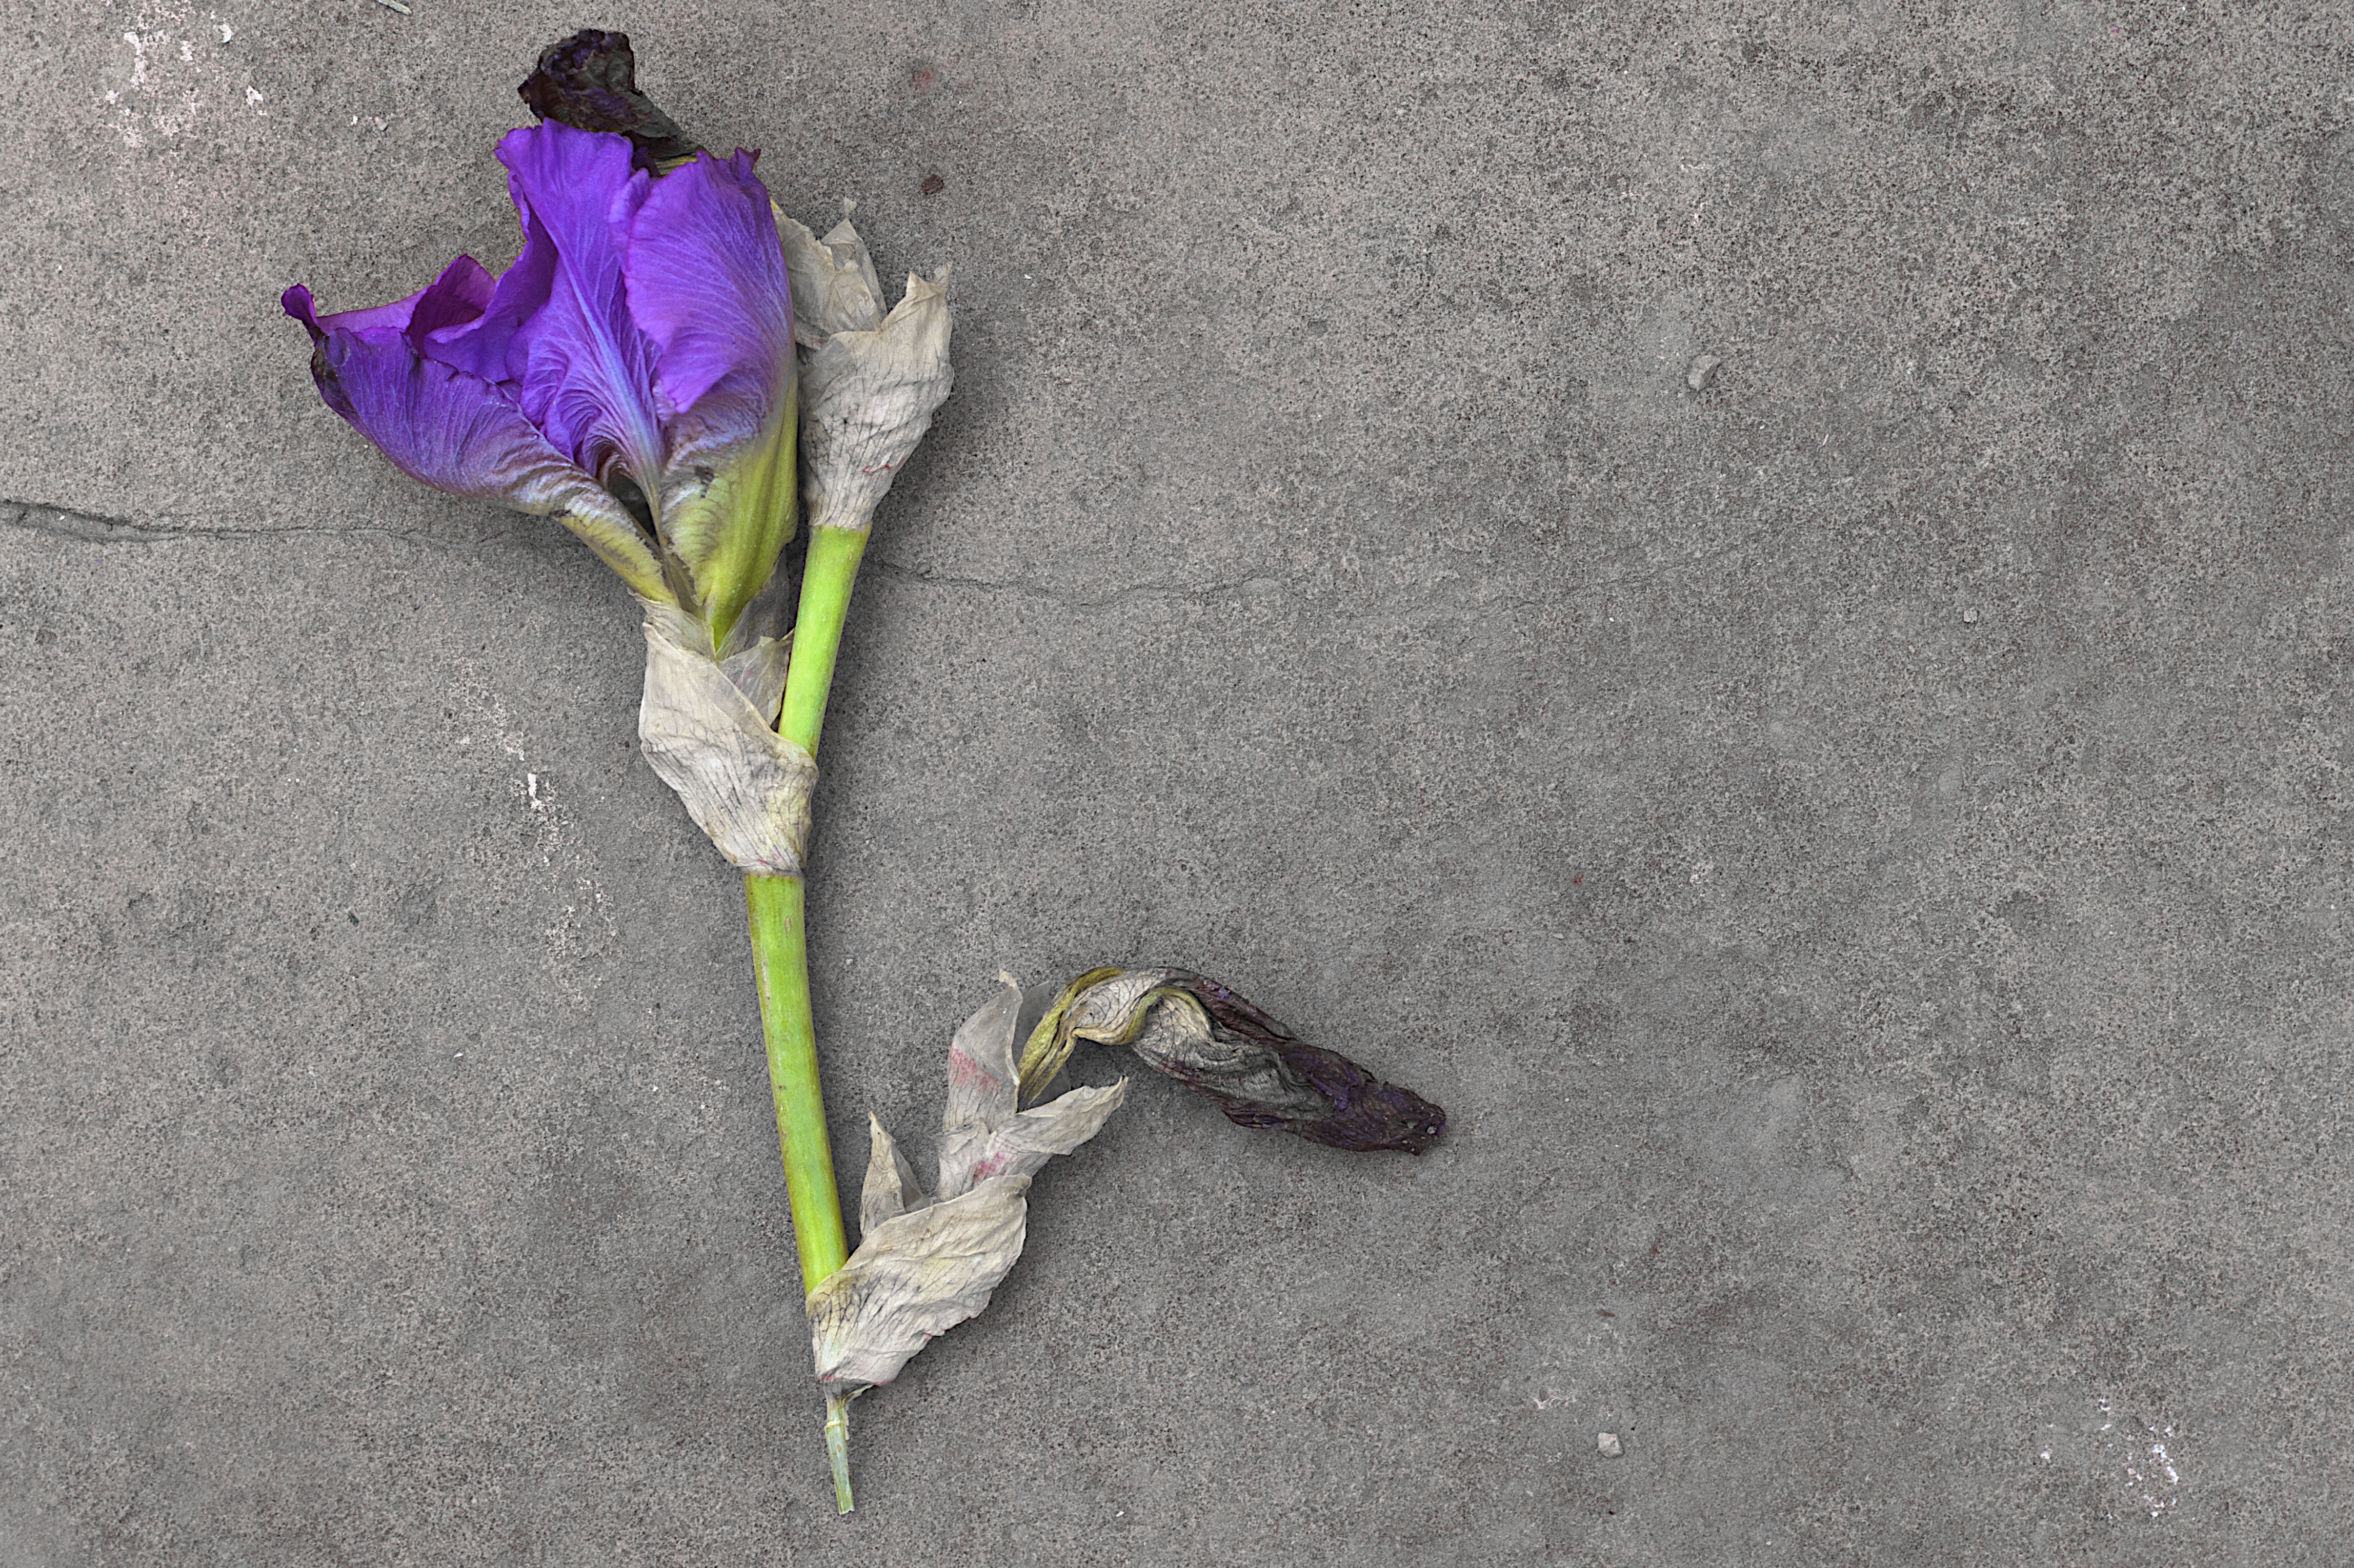
plant, leaf, flower, botany, flora, iris, 2016366, colorsplash, plant stem